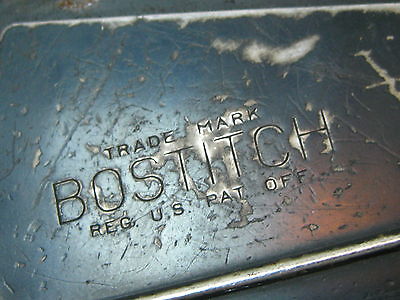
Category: stapler